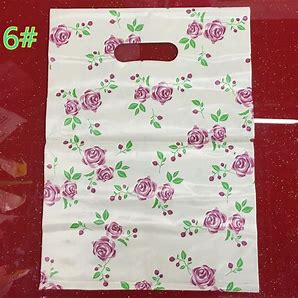
Label: plastic